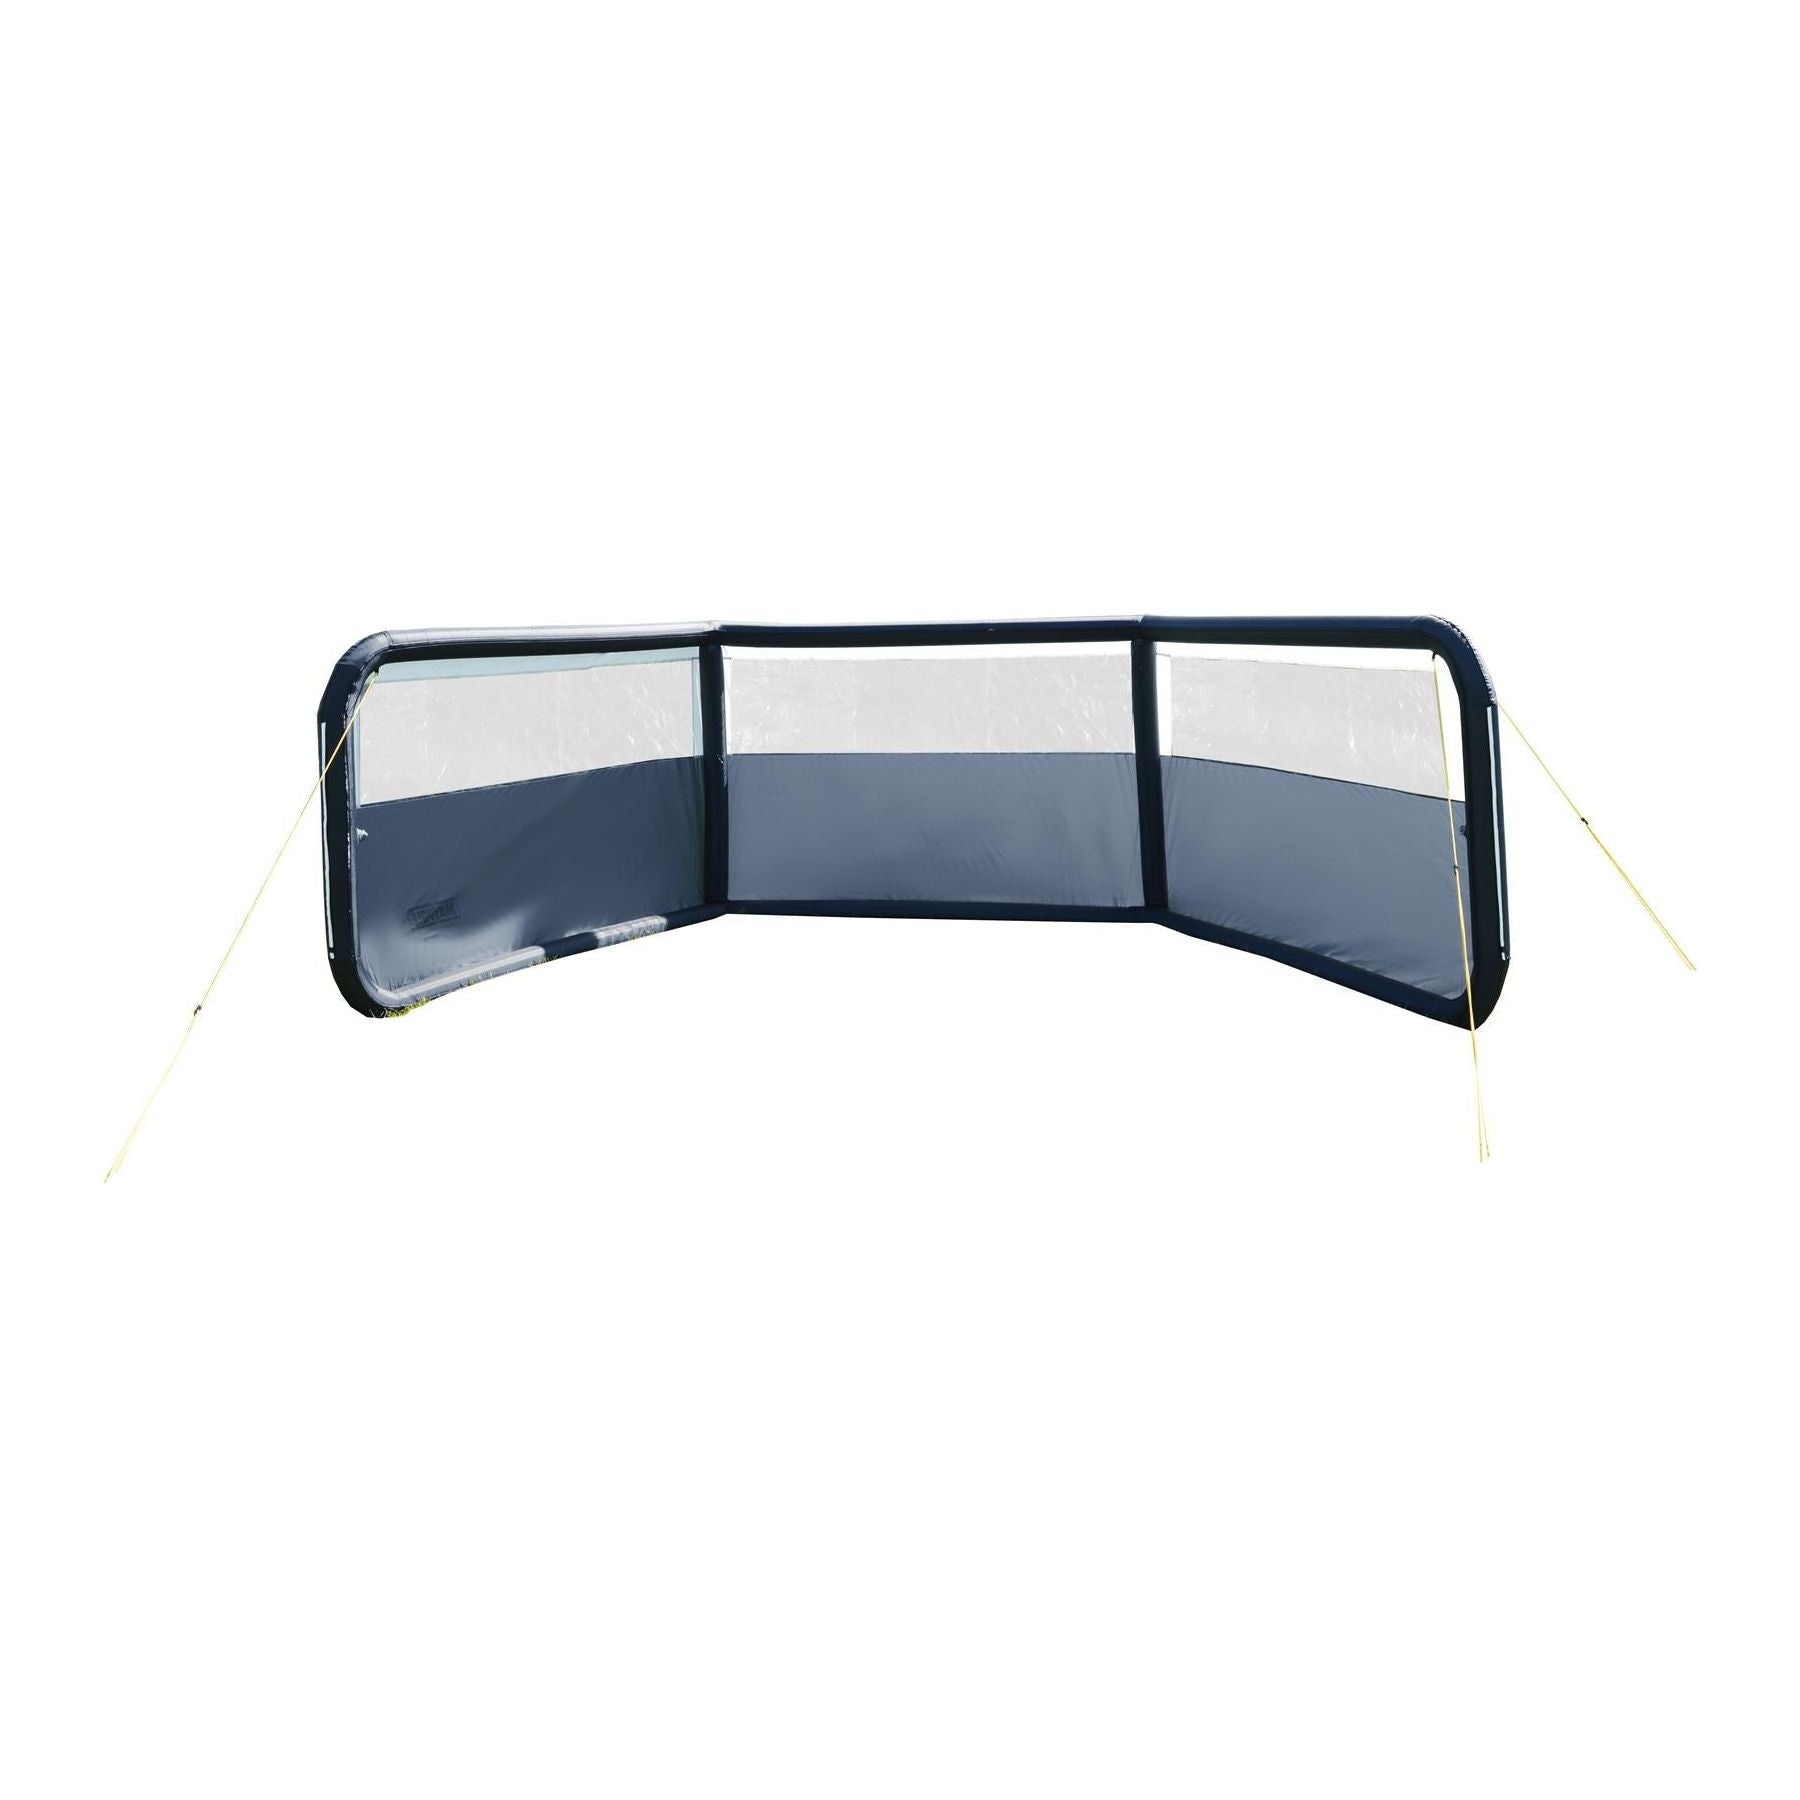
Maypole 3 Panel Inflatable Windbreak 600cm
MP9526 3 Panel Inflatable Windbreak (Single Point Inflation) Maypole’s 3 panel single point inflation windbreak provides privacy and protection from the wind. The sturdy airframe is quick and easy to inflate via a single point air tube. The windbreak includes removable window covers for added privacy, and midway pegging points to keep your pets safely inside. Kadar strips on either end allow for caravan awning rail attachment, giving you extra stability. Hand pump, guy ropes, pegs and a compact carry bag are all included. Provides privacy and protection from the wind Sturdy air frame Quick & easy to inflate (Single point Air tube) 3 large PVC panels for visibility Includes removable window covers for privacy Mid way pegging points on each panel – keeping pets safely inside Includes mud guard 2 valves for quick air release Kadar strips on both sides for caravan awning rail attachment 150D Oxford polyester material UPF rating 50+ 600mm hydrostatic head water resistance Includes: Hand pump Guys Pegs Carry bag Total length 600cm Height x 140cm
Brand: Maypole
Category: Sporting Goods > Outdoor Recreation > Camping & Hiking > Windbreaks